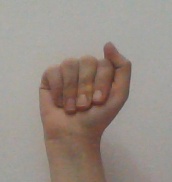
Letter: saad